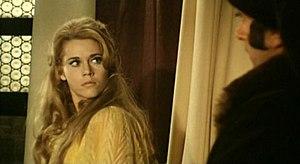
Histoires extraordinaires est un film fantastique franco-italien inspiré de trois nouvelles d'Edgar Allan Poe et sorti en 1968 au cinéma.